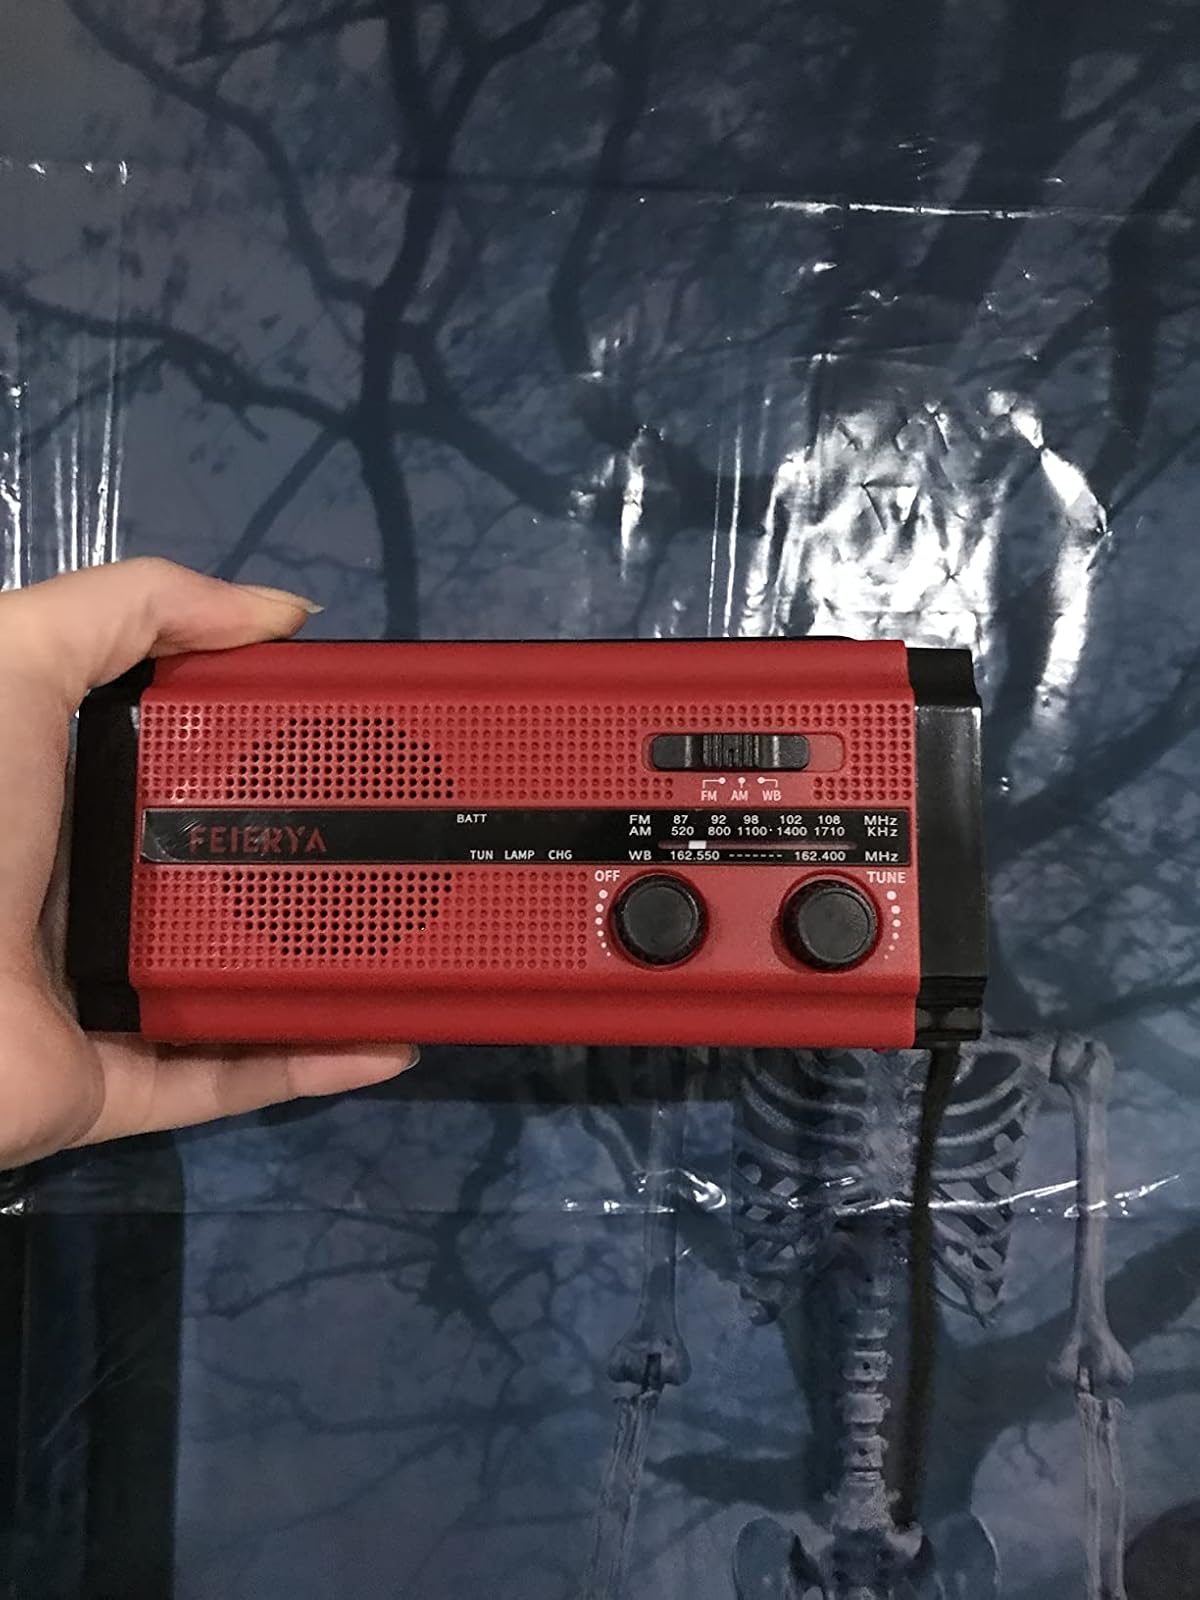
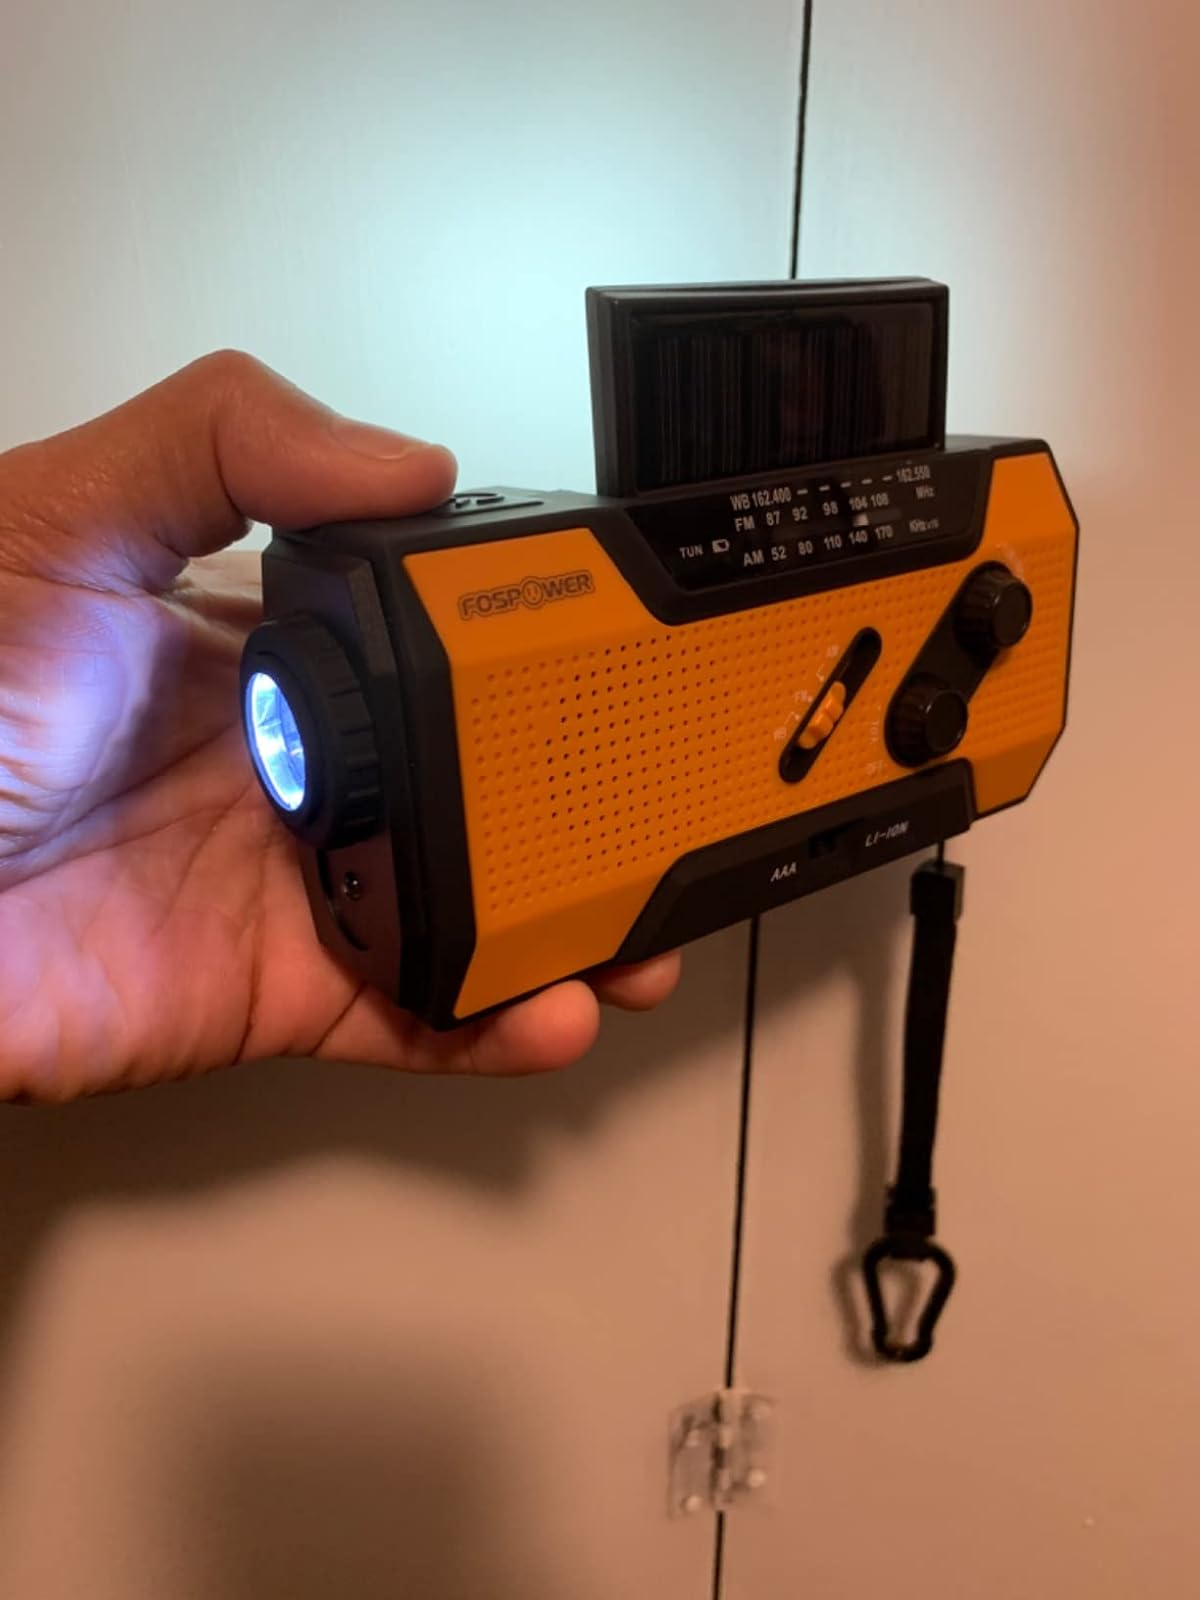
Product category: radio
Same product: no